Describe the emotion expressed in this image:  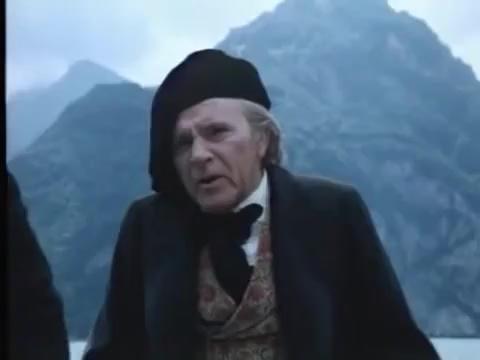
This person displays Pain, valence and arousal with low intensity.